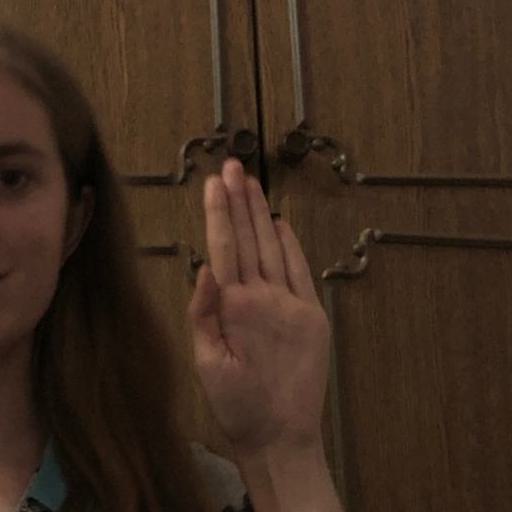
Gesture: stop